Diogenes

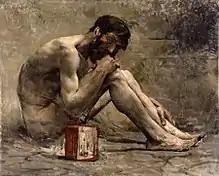
"Diogenes", by Jules Bastien-Lepage (1873).

According to Dionysius the Stoic, Diogenes was taken prisoner in 338 by Philip II of Macedon during the Battle of Chaeronea, in northern Boeotia. Amused by his audacity, Philip decided to release him. In July 336, Diogenes attended the 111th Olympic Games. When a herald announced, "Dioxippus has defeated the other men", he retorted, "On the contrary! "He" defeats slaves, while "I" defeat men". When asked if he had come to watch the competitions, Diogenes replied that he was there to take part in them, to combat human ills: anger, mistrust, sadness, desire, and fear. At the Isthmian Games, he even crowned himself victor by placing a pine wreath on his head, an act that prompted the Corinthians to try to remove it.